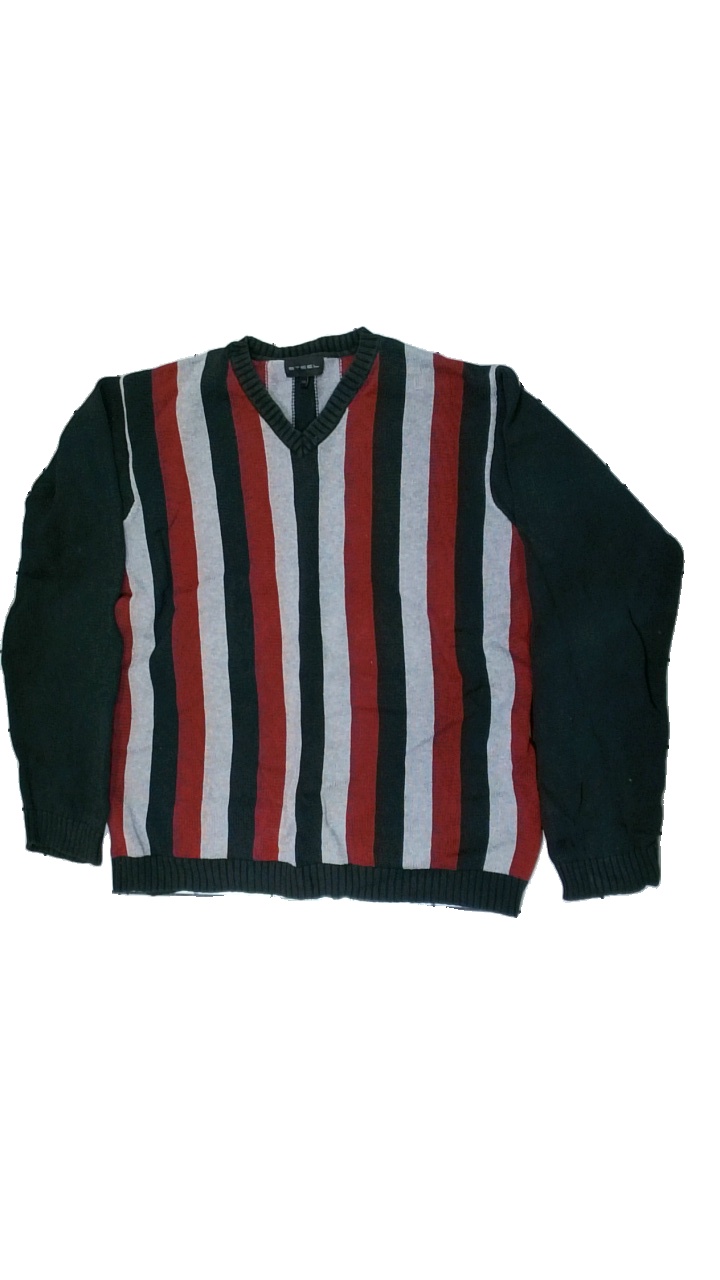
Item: Sweater (Men)
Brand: Steel
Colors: White, Multicolor, Black, Red
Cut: Regular, C-collar
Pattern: Striped
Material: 100% Cotton
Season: All
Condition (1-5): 2
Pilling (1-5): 2
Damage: Washed out and faded colors
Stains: Minor
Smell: Minor
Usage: Export
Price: <50